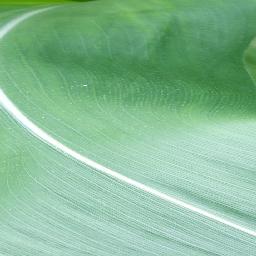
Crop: corn
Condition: (maize)_healthy